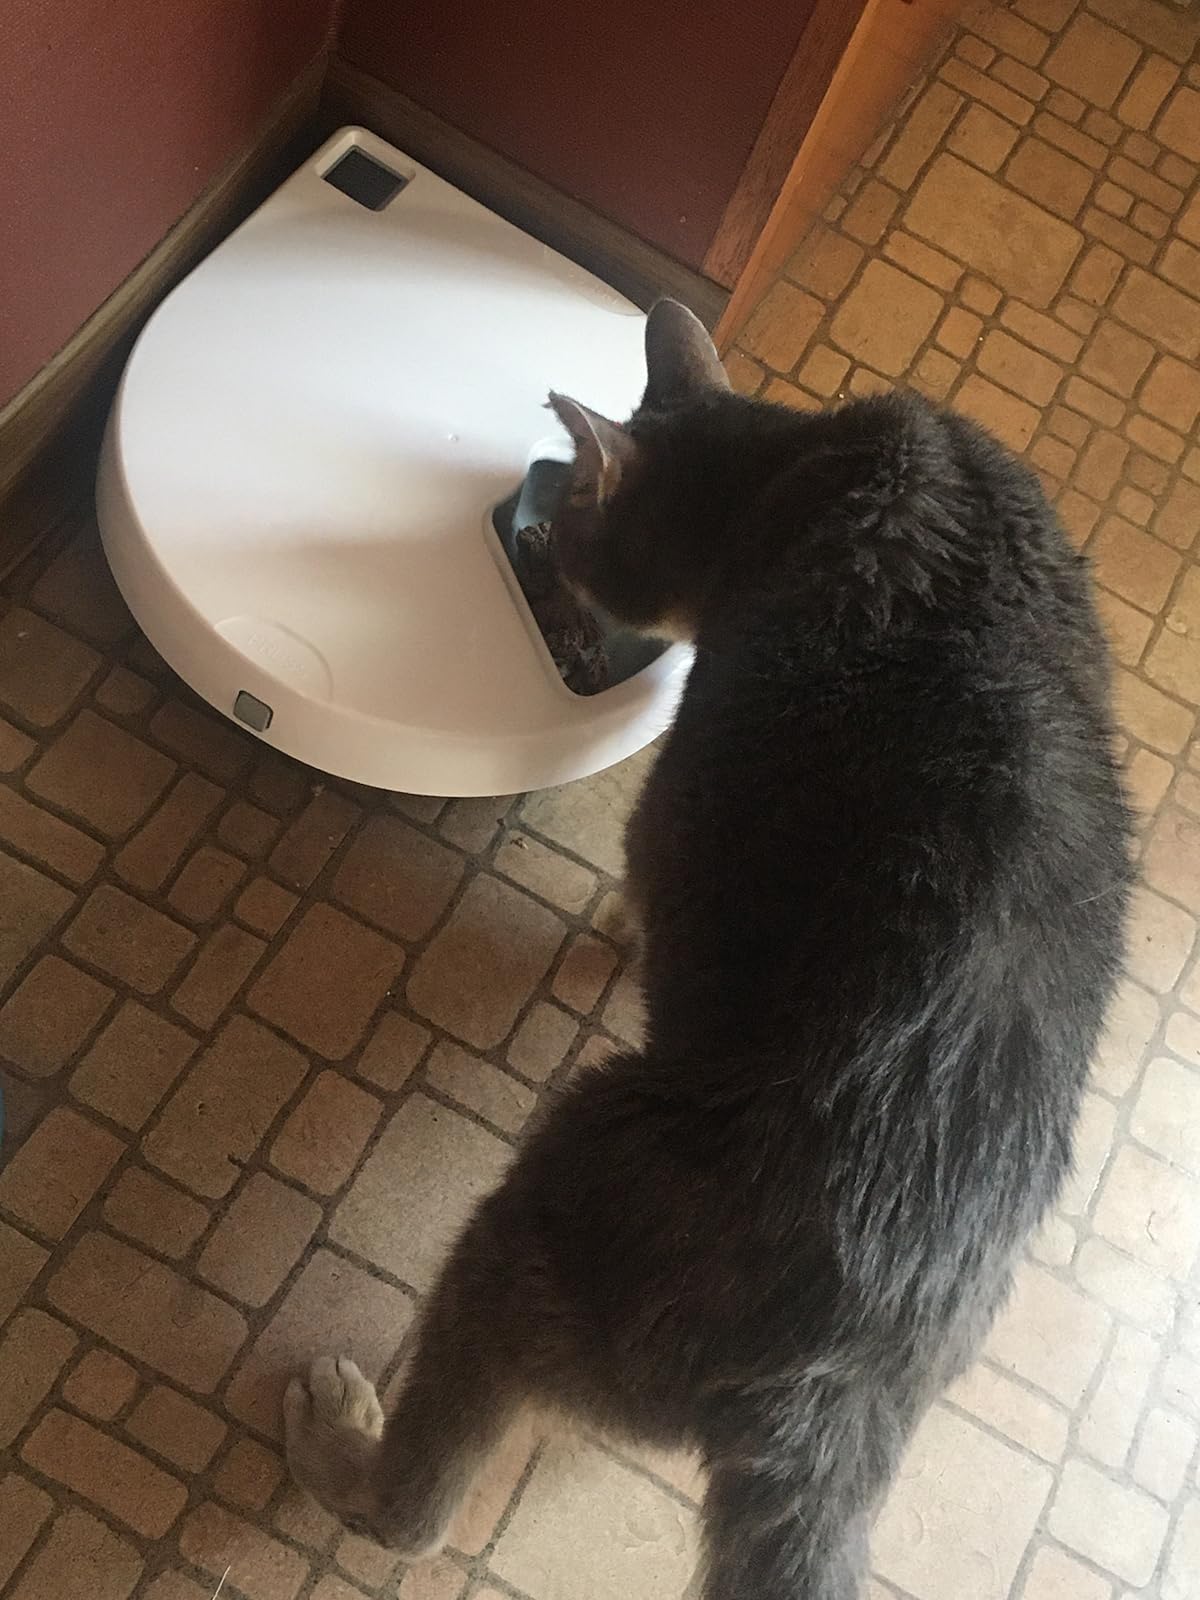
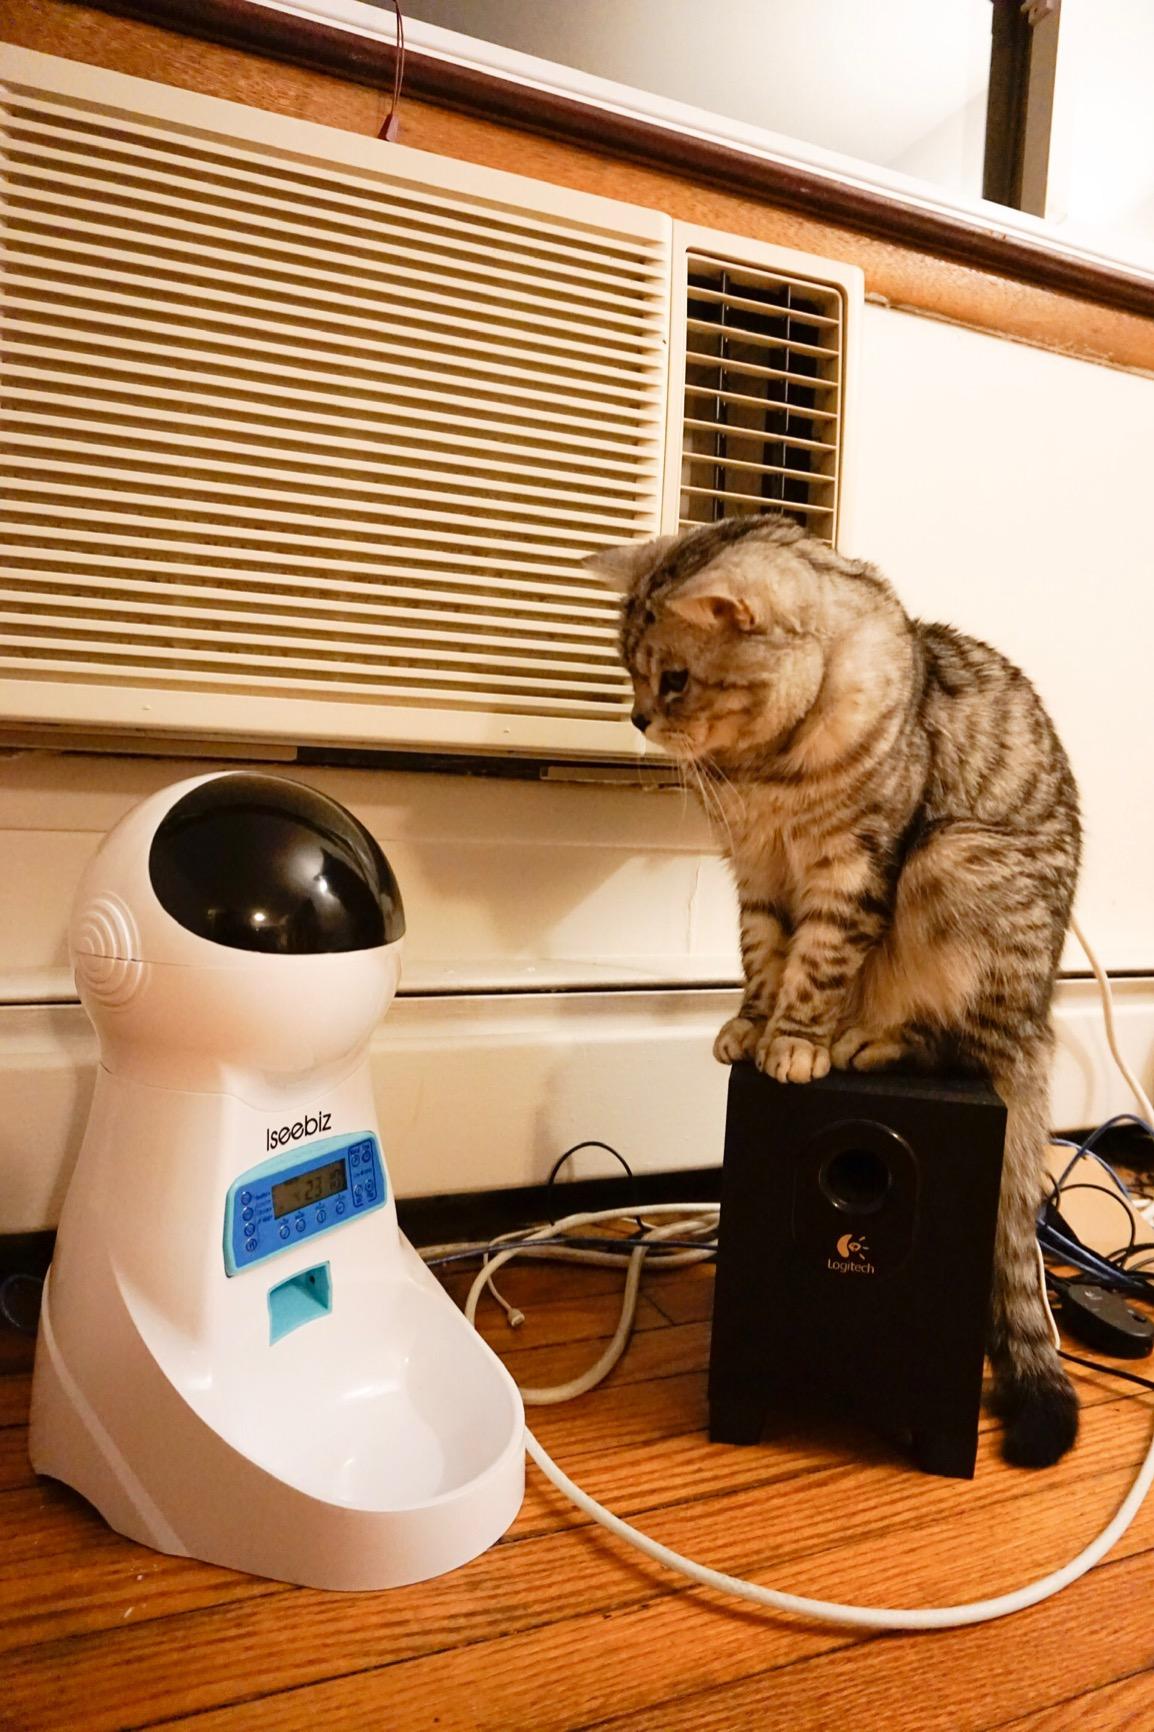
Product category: items_feeder
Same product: no